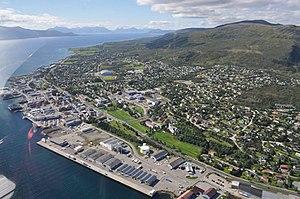
Sortland est une ville et le centre administratif de la municipalité de Sortland, dans le comté de Nordland, en Norvège. La ville est située sur la côte est de l'île de Langøya, le long du détroit de Sortlandsundet.